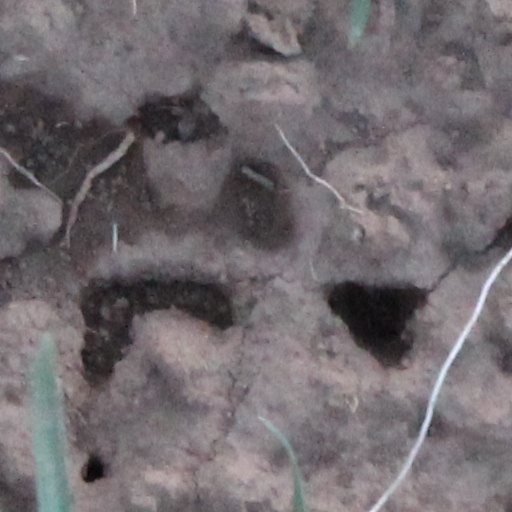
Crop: wheat